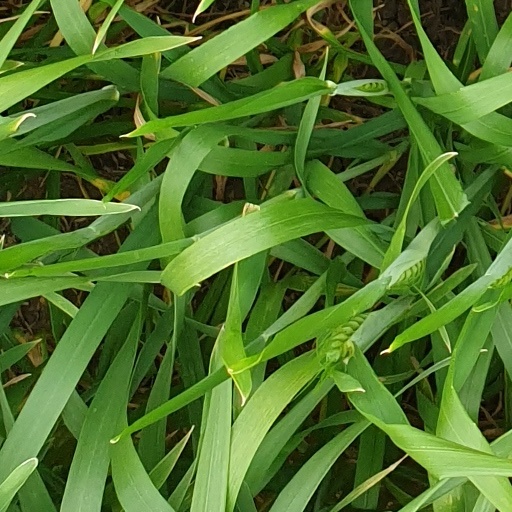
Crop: wheat